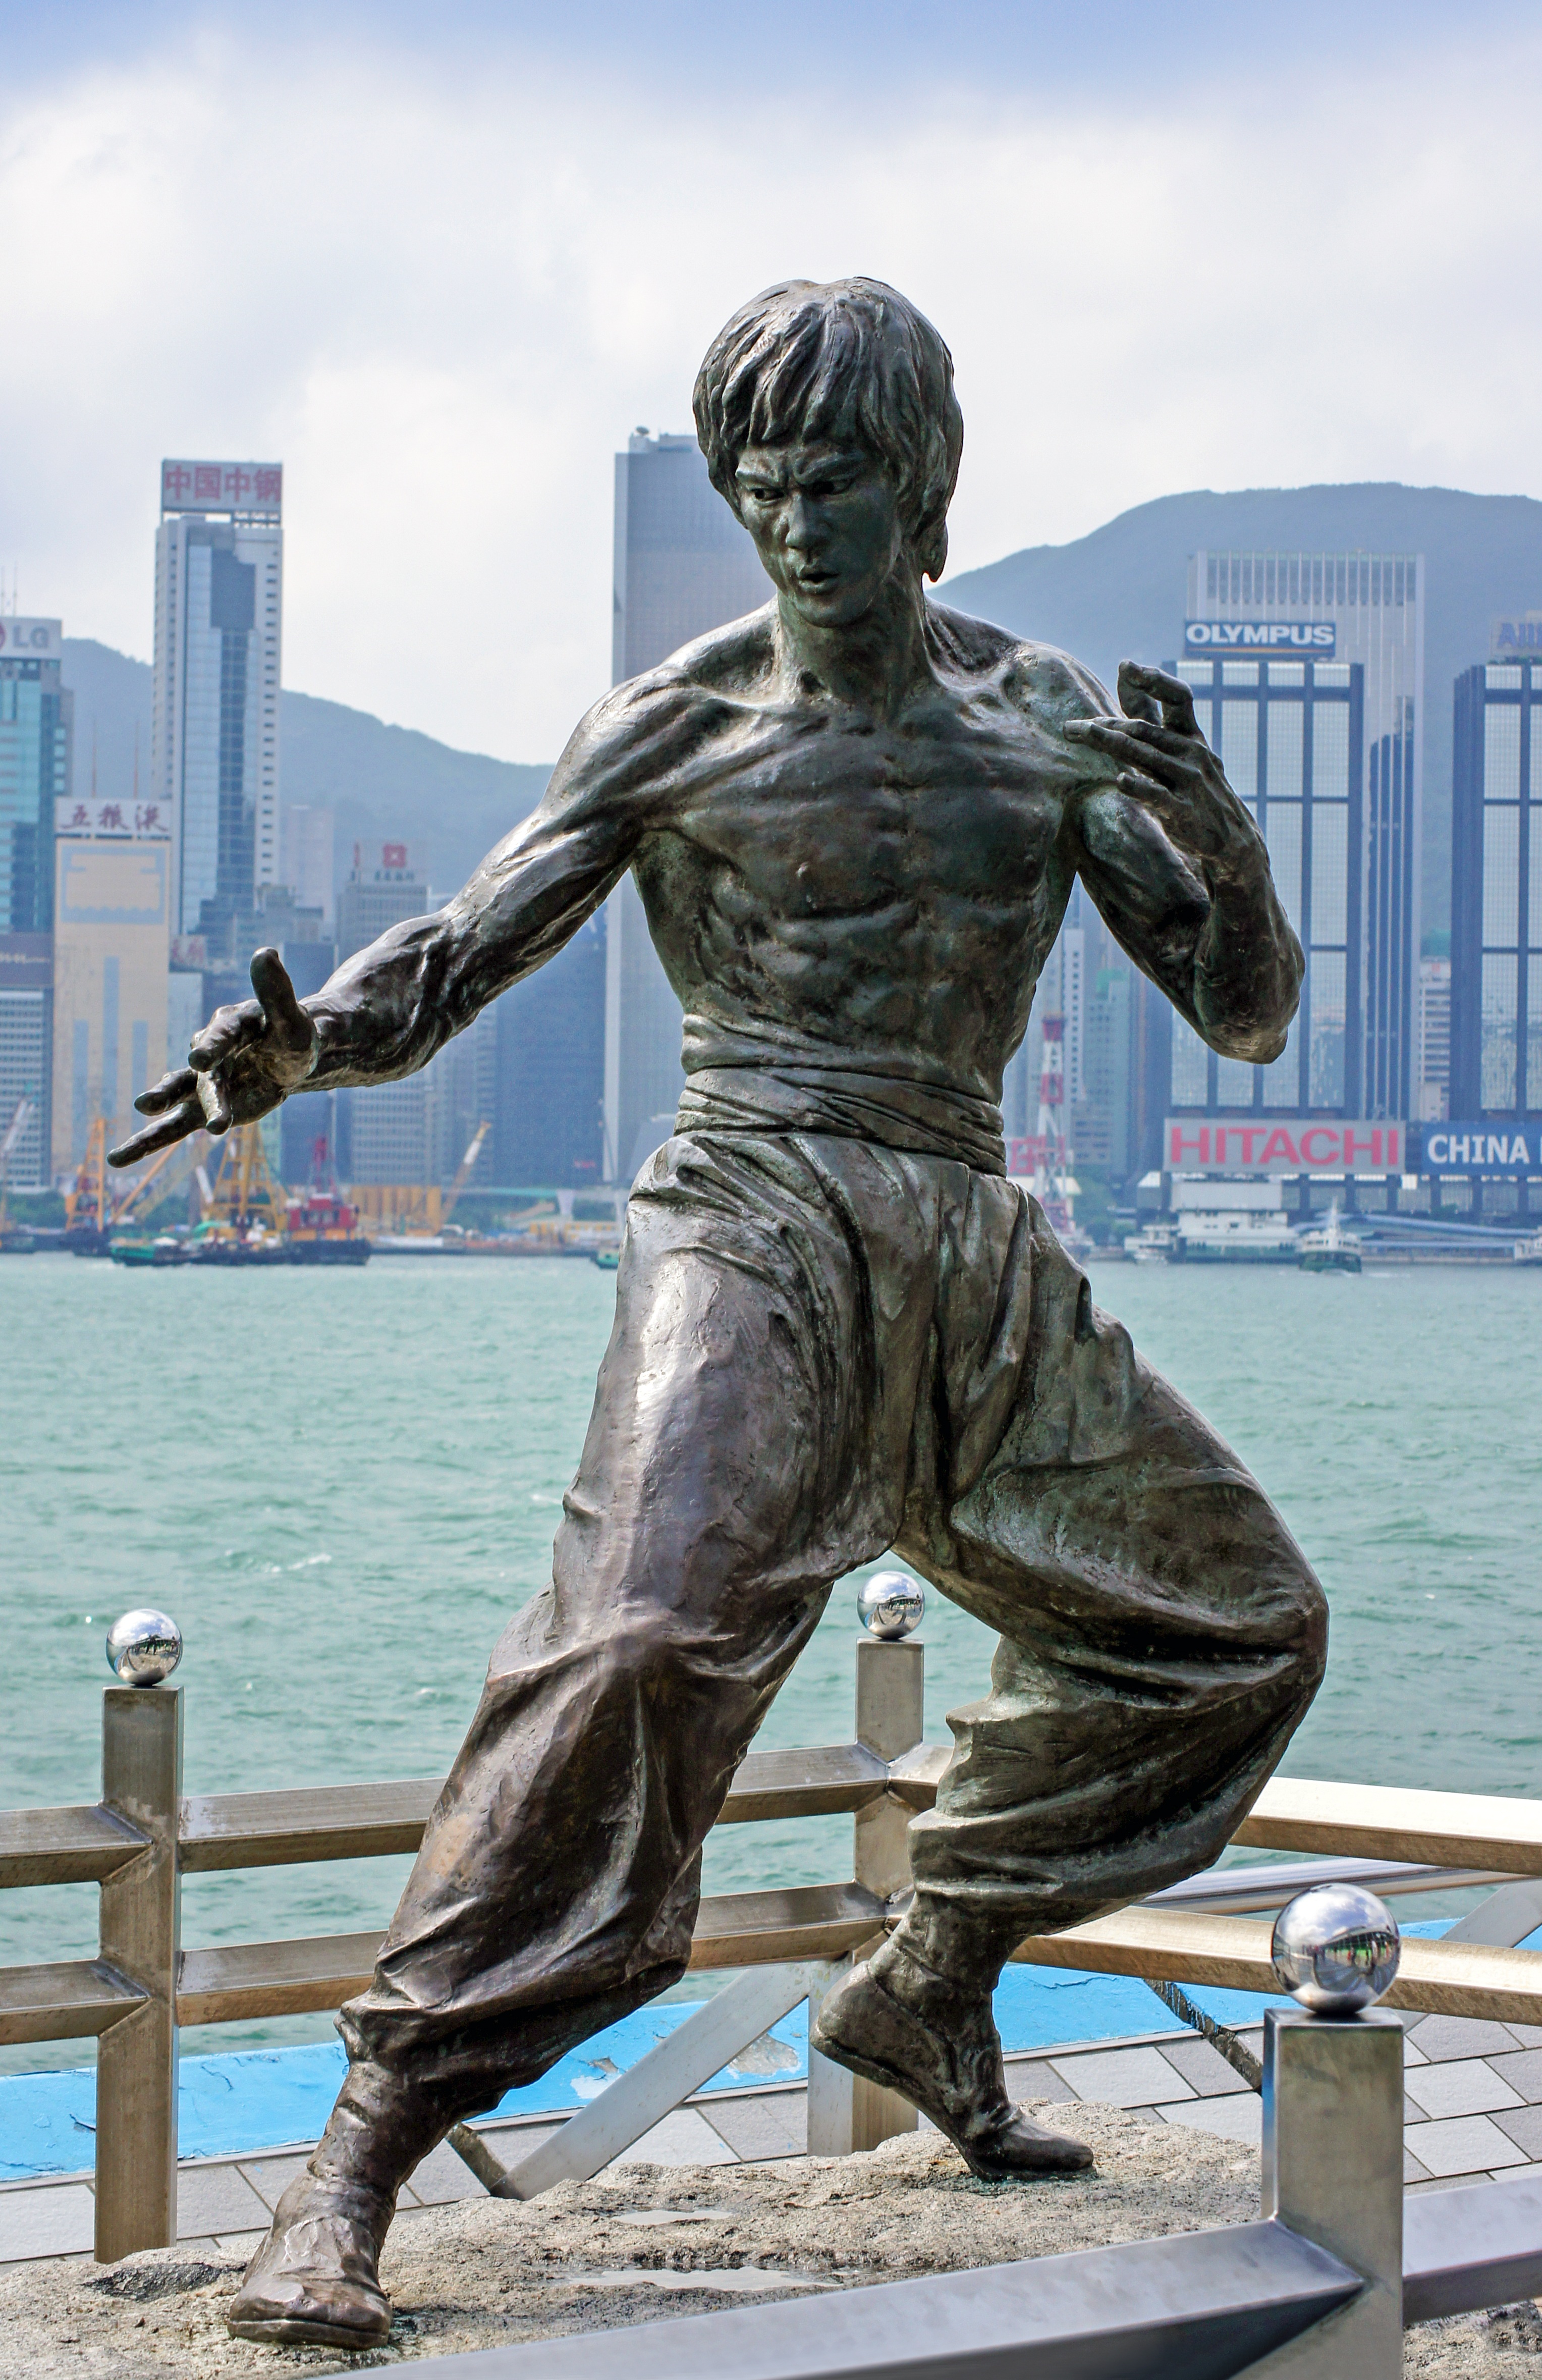
monument, statue, chinese, artwork, hong kong, sculpture, art, figure, kick, human positions, bruce lee, kong kong victoria harbour